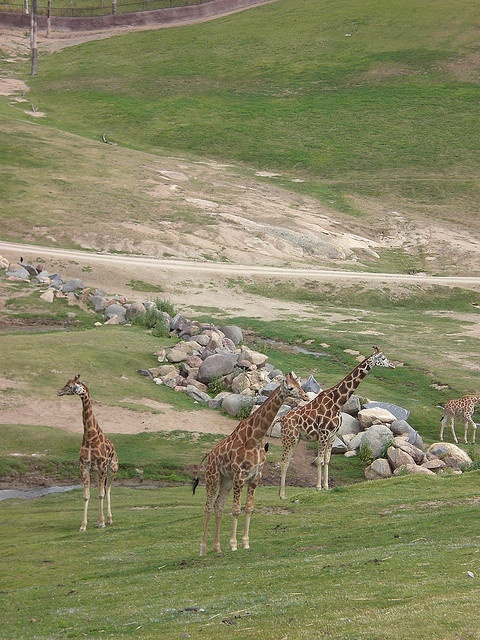
Four giraffes are grazing in a green field.
Four giraffes standing around on the grass near rocks.
Four giraffe facing up on a hill.
a bunch of giraffes walk on a grassy hill side
Several Zebras are standing in the wilderness together.